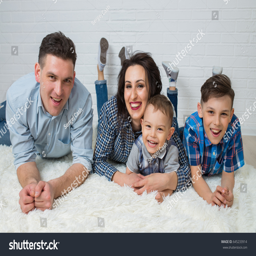
happy family , mother , father and sons having fun lying on the floor